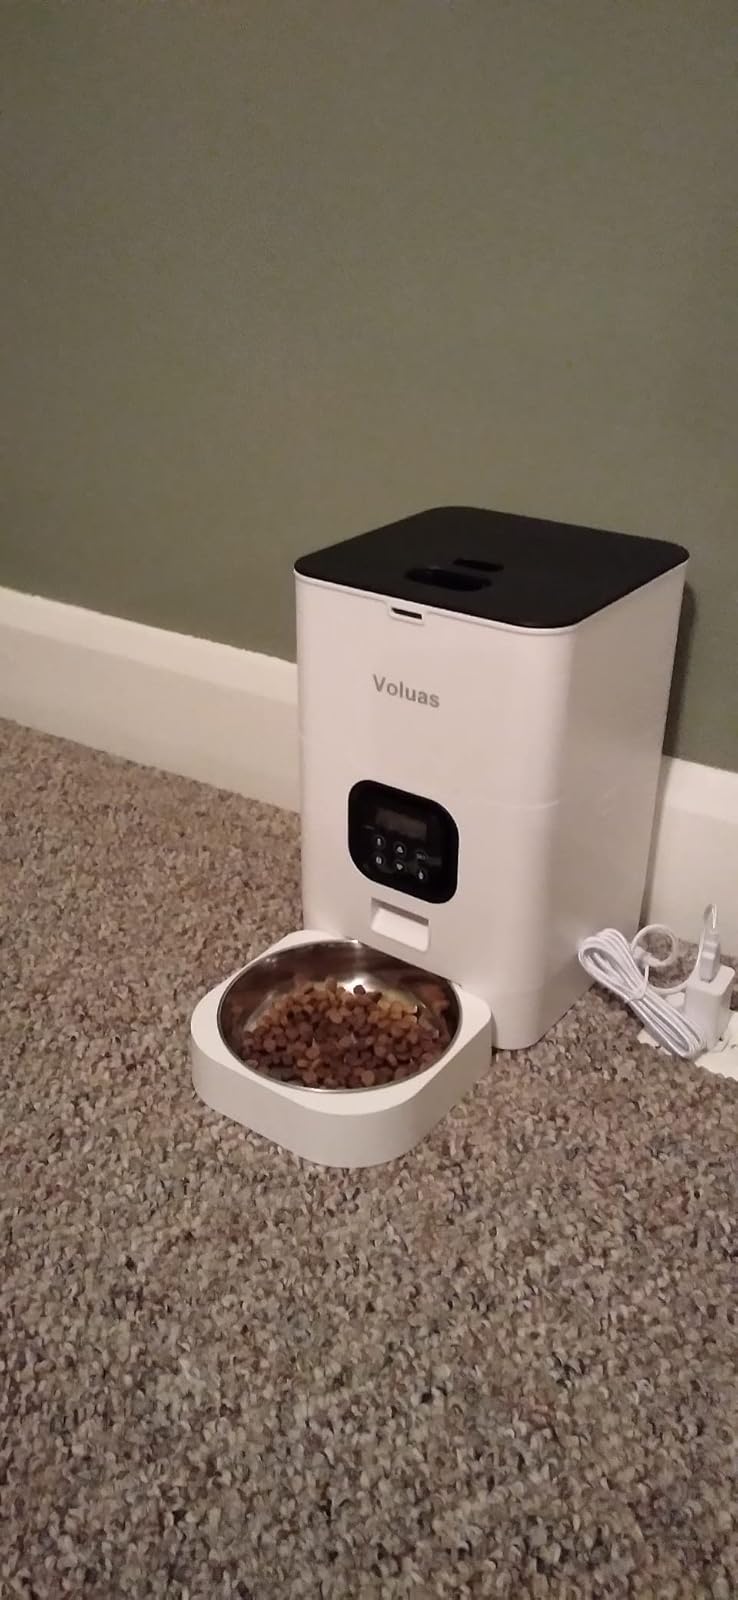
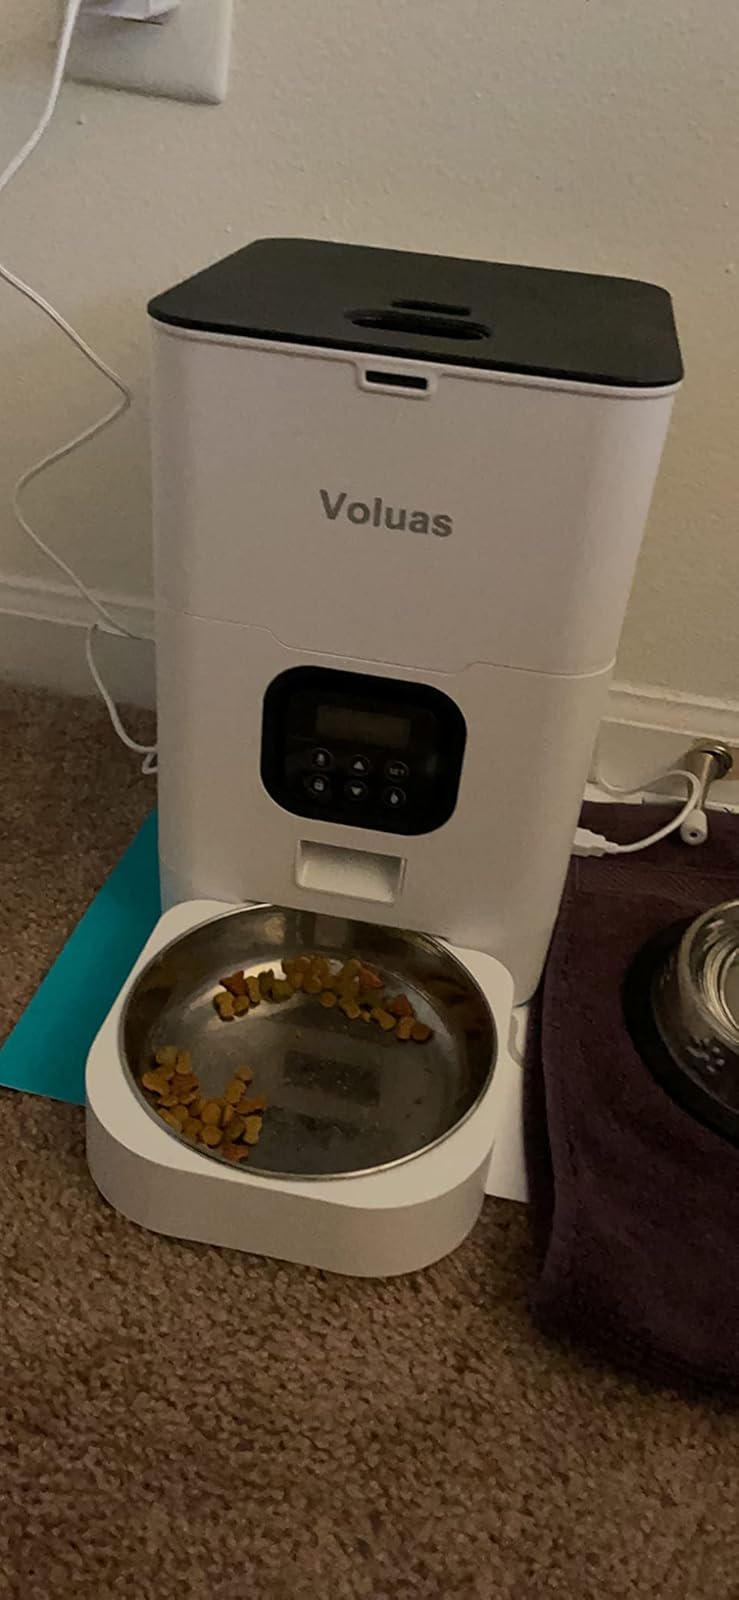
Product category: items_feeder
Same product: yes